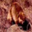
Label: beaver